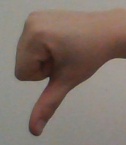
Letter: waw